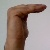
The image shows a hand gesture representing a space in Indian Sign Language.